Lacy Irvine Moffett

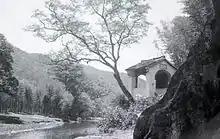
Lacy's photography

Six of the couple's eight children eventually served in China. Another son, Harry, became a minister and served as chaplain at Davidson University.